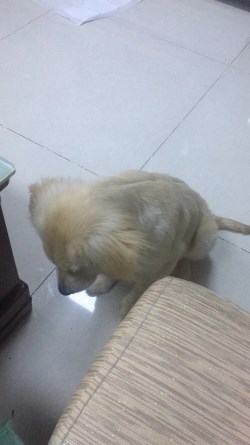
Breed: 5355-n000126-golden_retriever